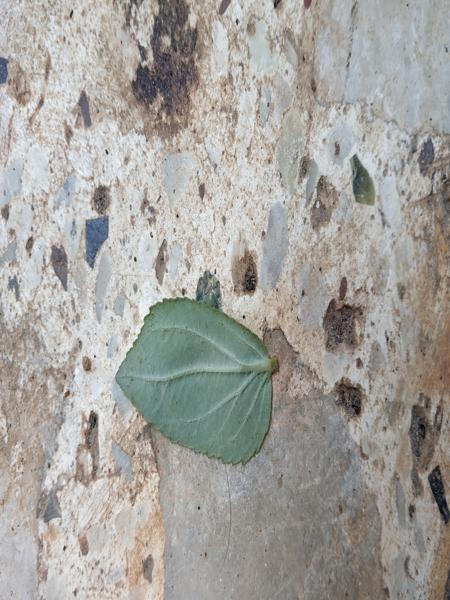
Plant: Astma_weed